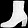
Label: Ankle boot